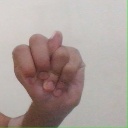
अक्षर: न